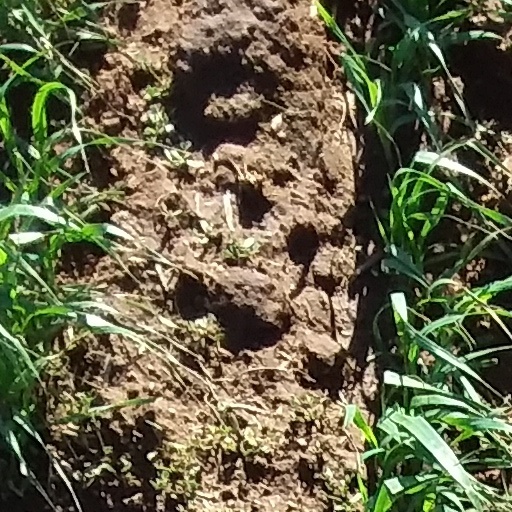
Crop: wheat